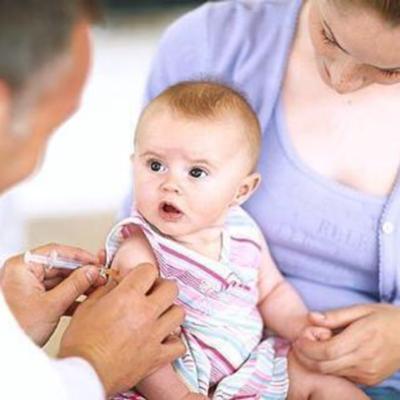
回答: かわいいのに、何するの